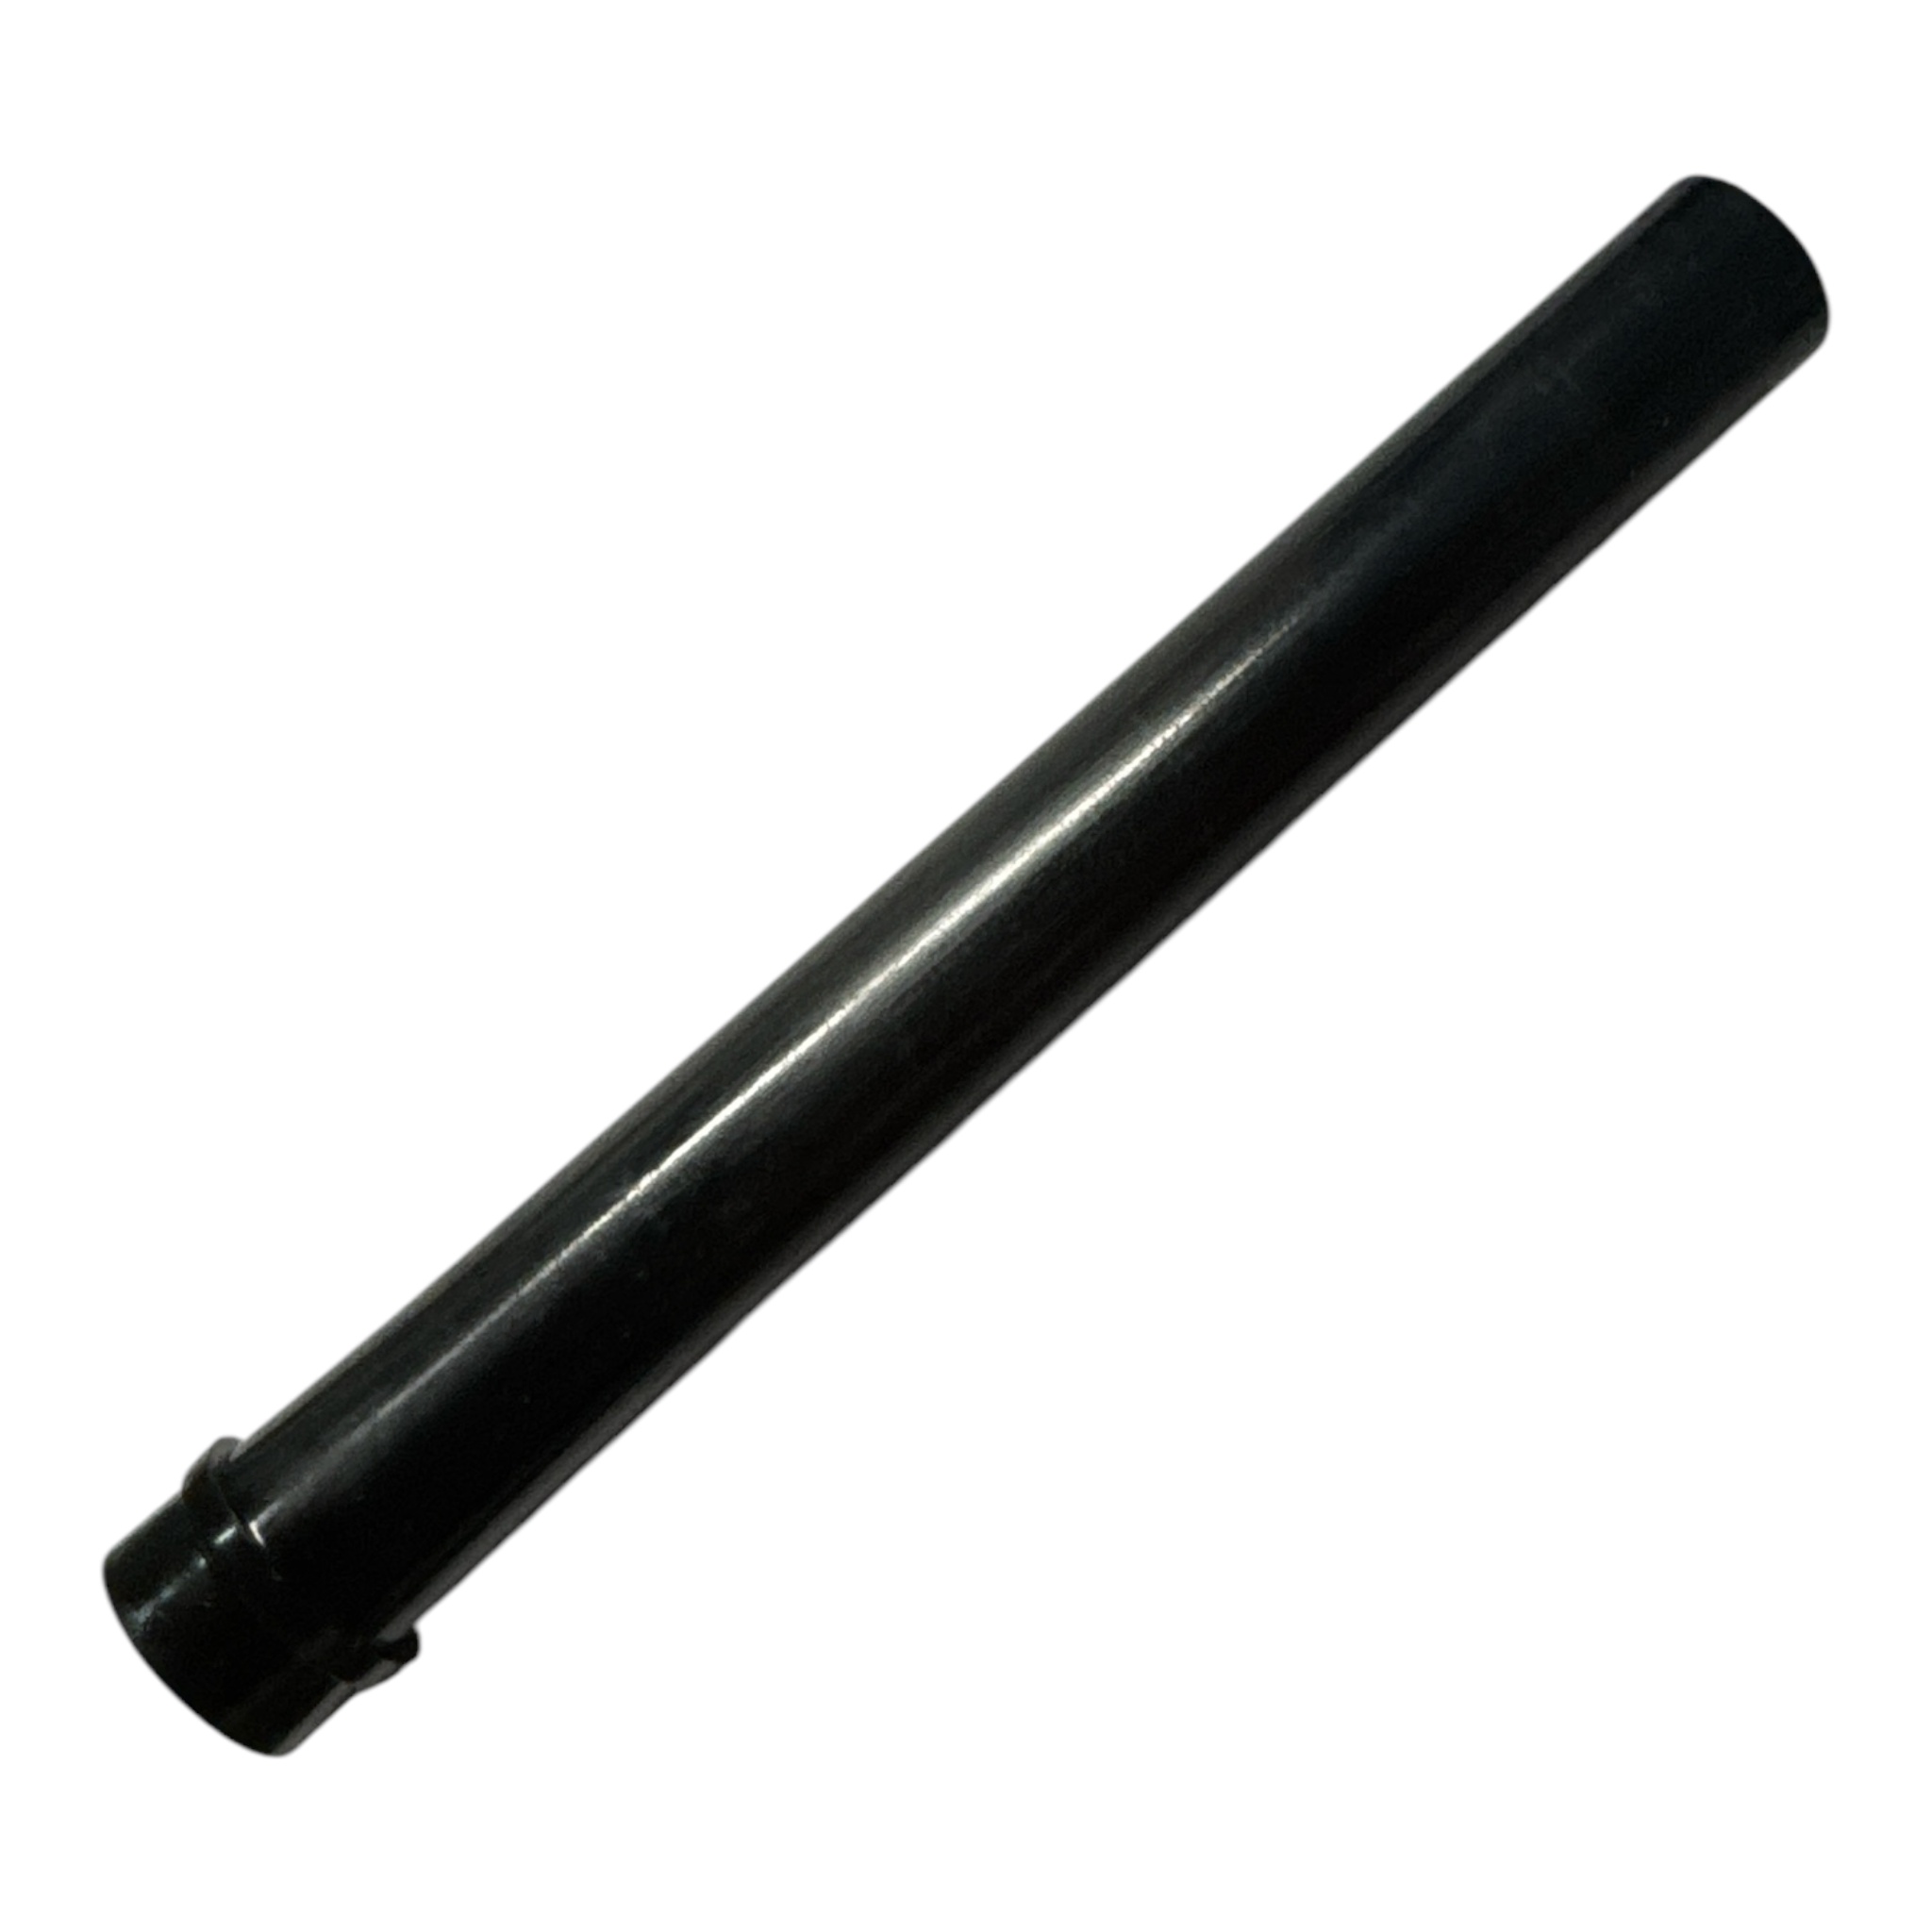
2003-23 Barrel sleeve
Daisy 2003 Barrel sleeve
Brand: Daisy
Category: Sporting Goods > Outdoor Recreation > Hunting & Shooting > BB Guns & Accessories > BB Gun Parts & Accessories